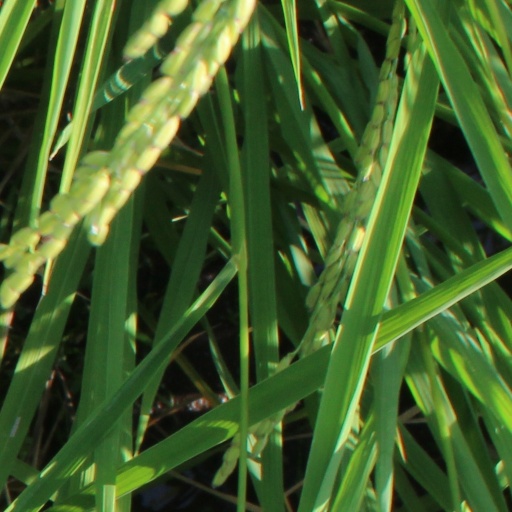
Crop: rice